Mont Tremblant Resort

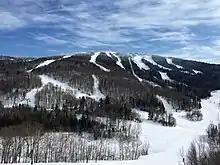
View of the ski and snowboarding runs from the south face

The main resort has more than of ski and snowboarding trails in four distinct areas: North Side (Versant Nord), South Side (Versant Sud), Sunny Side (Versant Soleil) and The Edge (Versant Edge). Since the 2018-2019 winter season, the resort has 102 ski trails. Of those trails, 22 are labelled easy, 34 intermediate, 42 difficult and 15 expert. There are three snow parks and twenty official glades.